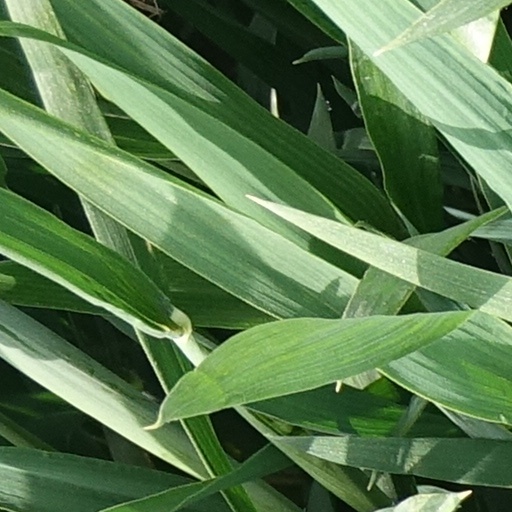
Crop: wheat